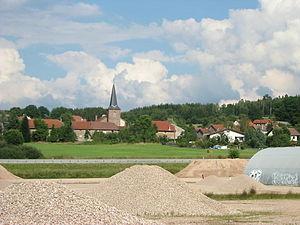
La Voivre, commune des Vosges. Au premier plan, ballastière puis déviation de la RN 59.
La Voivre est une commune française située dans le département des Vosges, en région Grand Est.